Relatively Speaking (play anthology)

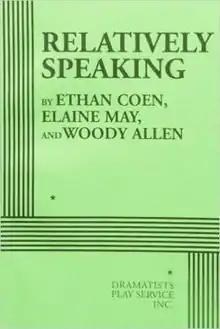
Softcover edition

Relatively Speaking is an anthology produced on Broadway in 2011, consisting of three plays: Talking Cure by Ethan Coen, George Is Dead by Elaine May and Honeymoon Motel by Woody Allen.